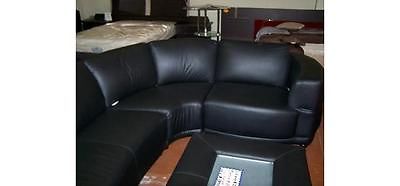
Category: sofa